1951 Nobel Prize in Literature

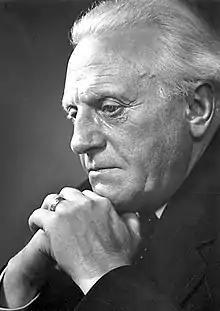
"for the artistic vigour and true independence of mind with which he endeavours in his poetry to find answers to the eternal questions confronting mankind."

The 1951 Nobel Prize in Literature was awarded the Swedish author Pär Lagerkvist "for the artistic vigour and true independence of mind with which he endeavours in his poetry to find answers to the eternal questions confronting mankind." Lagerkvist is the fourth Swedish recipient of the Nobel Prize in Literature after Lagerlöf in 1909, Von Heidenstam in 1916, and Karlfeldt in 1931.